WSBC

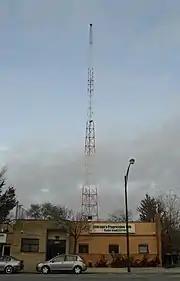
WSBC's tower on Milwaukee Ave.

WSBC was first licensed on June 26, 1925, to the World Battery Company at 1219 South Wabash Avenue, transmitting on 1430 kHz. Its call sign stood for "World Storage Battery Company". In 1926, its frequency was changed to 1040 kHz and in 1927 it was changed to 1290 kHz.